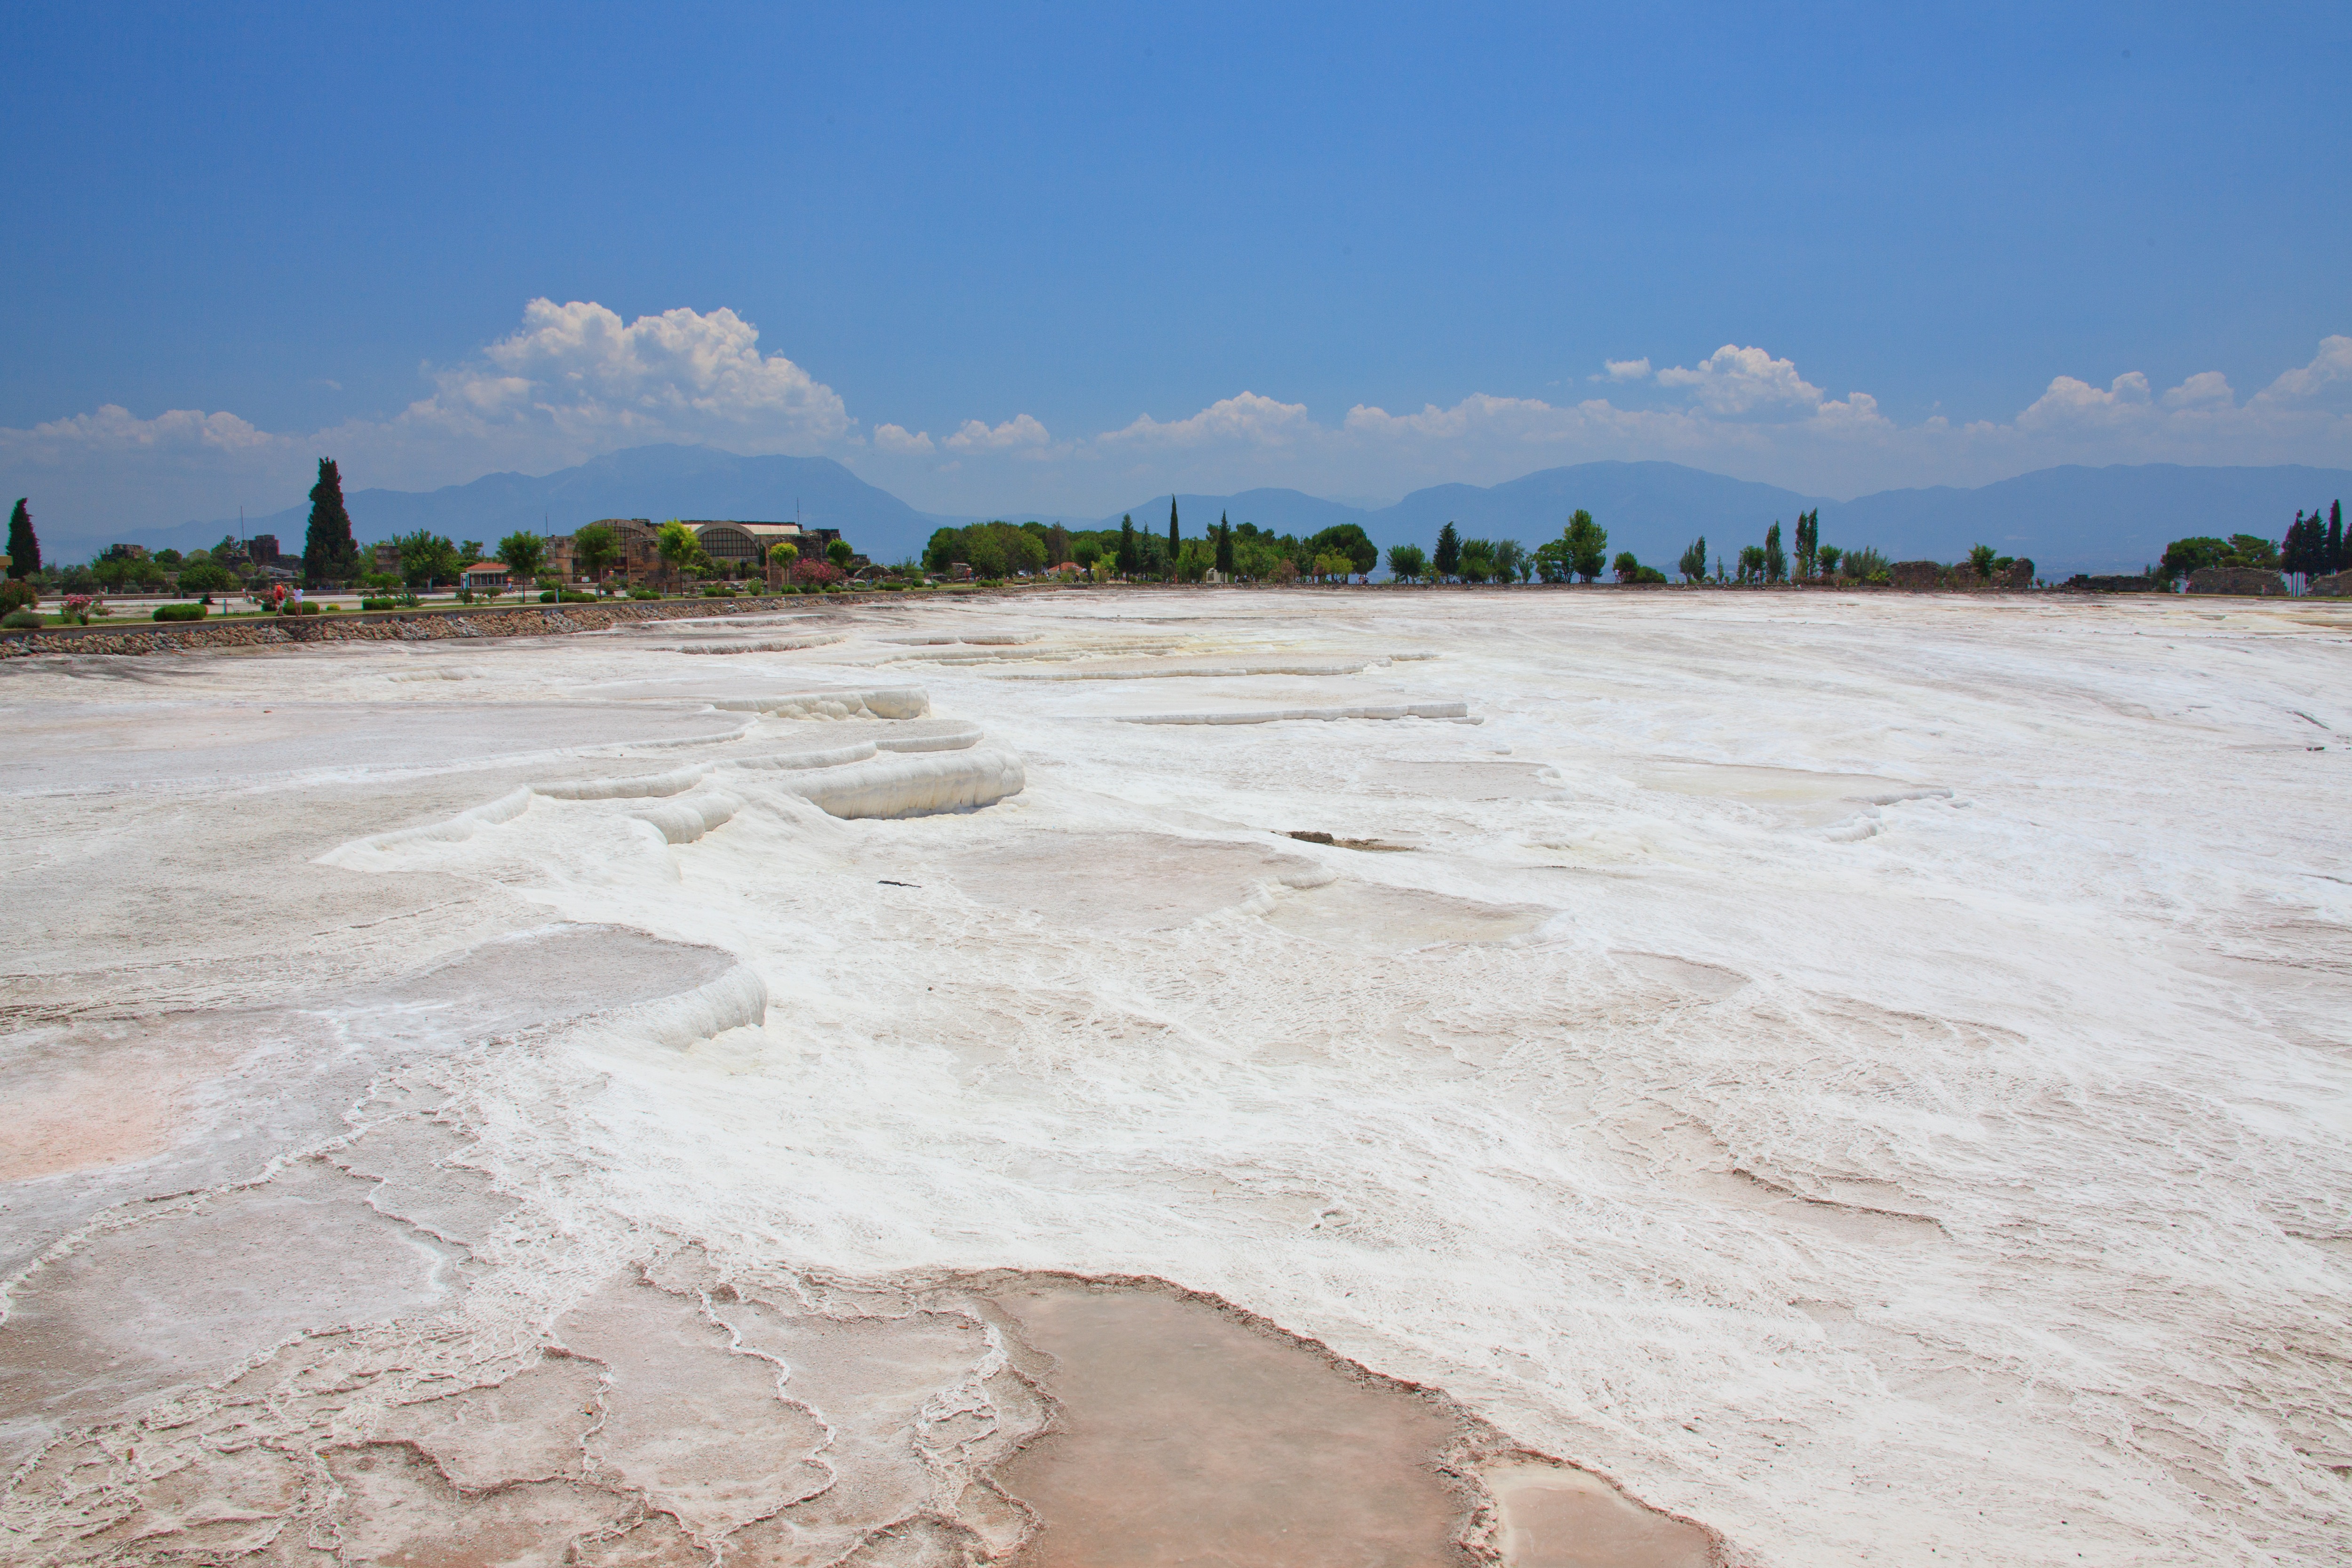
beach, landscape, sea, coast, nature, sand, rock, shore, wave, river, dry, pool, natural, bay, ancient, landmark, material, body of water, terrace, geology, turkey, calcium, limestone, famous, unesco, geological, habitat, thermal, mineral, turkish, landform, mudflat, natural environment, wind wave